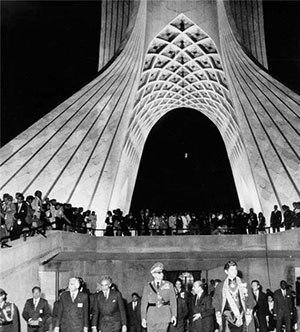
Inauguration de la tour Shahyad Aryamehr à Téhéran. On peut voir le Chah d'Iran au centre de la photo.
La célébration du 2 500ᵉ anniversaire de la fondation de l'empire perse se réfère à un ensemble de festivités et événements culturels qui ont été organisés en Iran durant l'année iranienne de mars 1971 à mars 1972 et notamment à l'automne 1971. Cette date se réfère à la mort du fondateur de l'empire perse, Cyrus II Le Grand, en -530. Elles sont surtout connues pour les fêtes organisées par le chah d'Iran Mohammad Reza Pahlavi à Shiraz, Pasargades et Persépolis sous le nom de Festival des arts de Shiraz-Persépolis, le reste des célébrations étant moins connues.